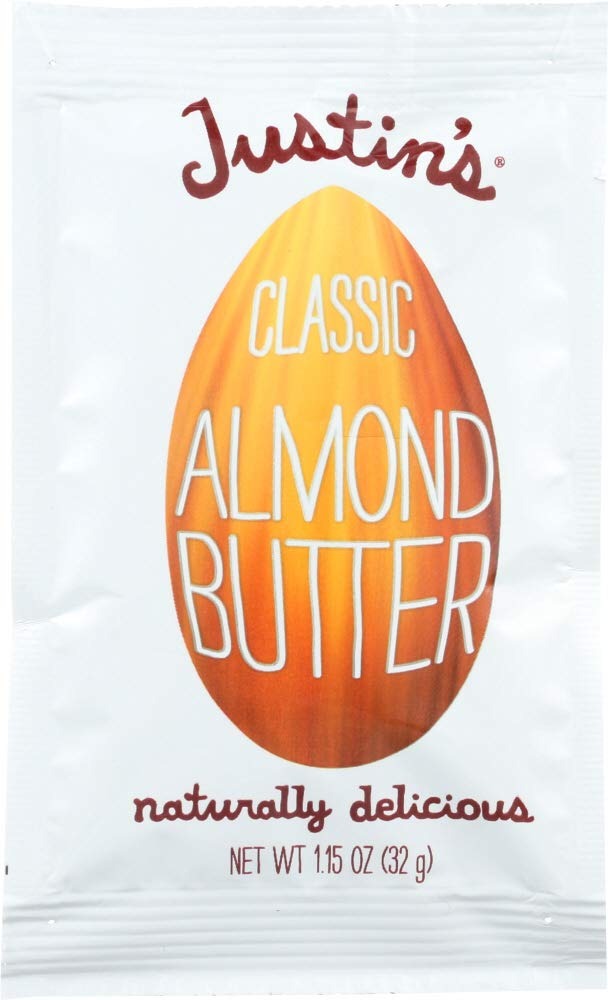
Item Name: Justin's Nut Butter - Almond Butter Squeeze Pack Classic - 1.15 oz. (Pack of 3)
Value: 3.0
Unit: Count

Price: 1.485